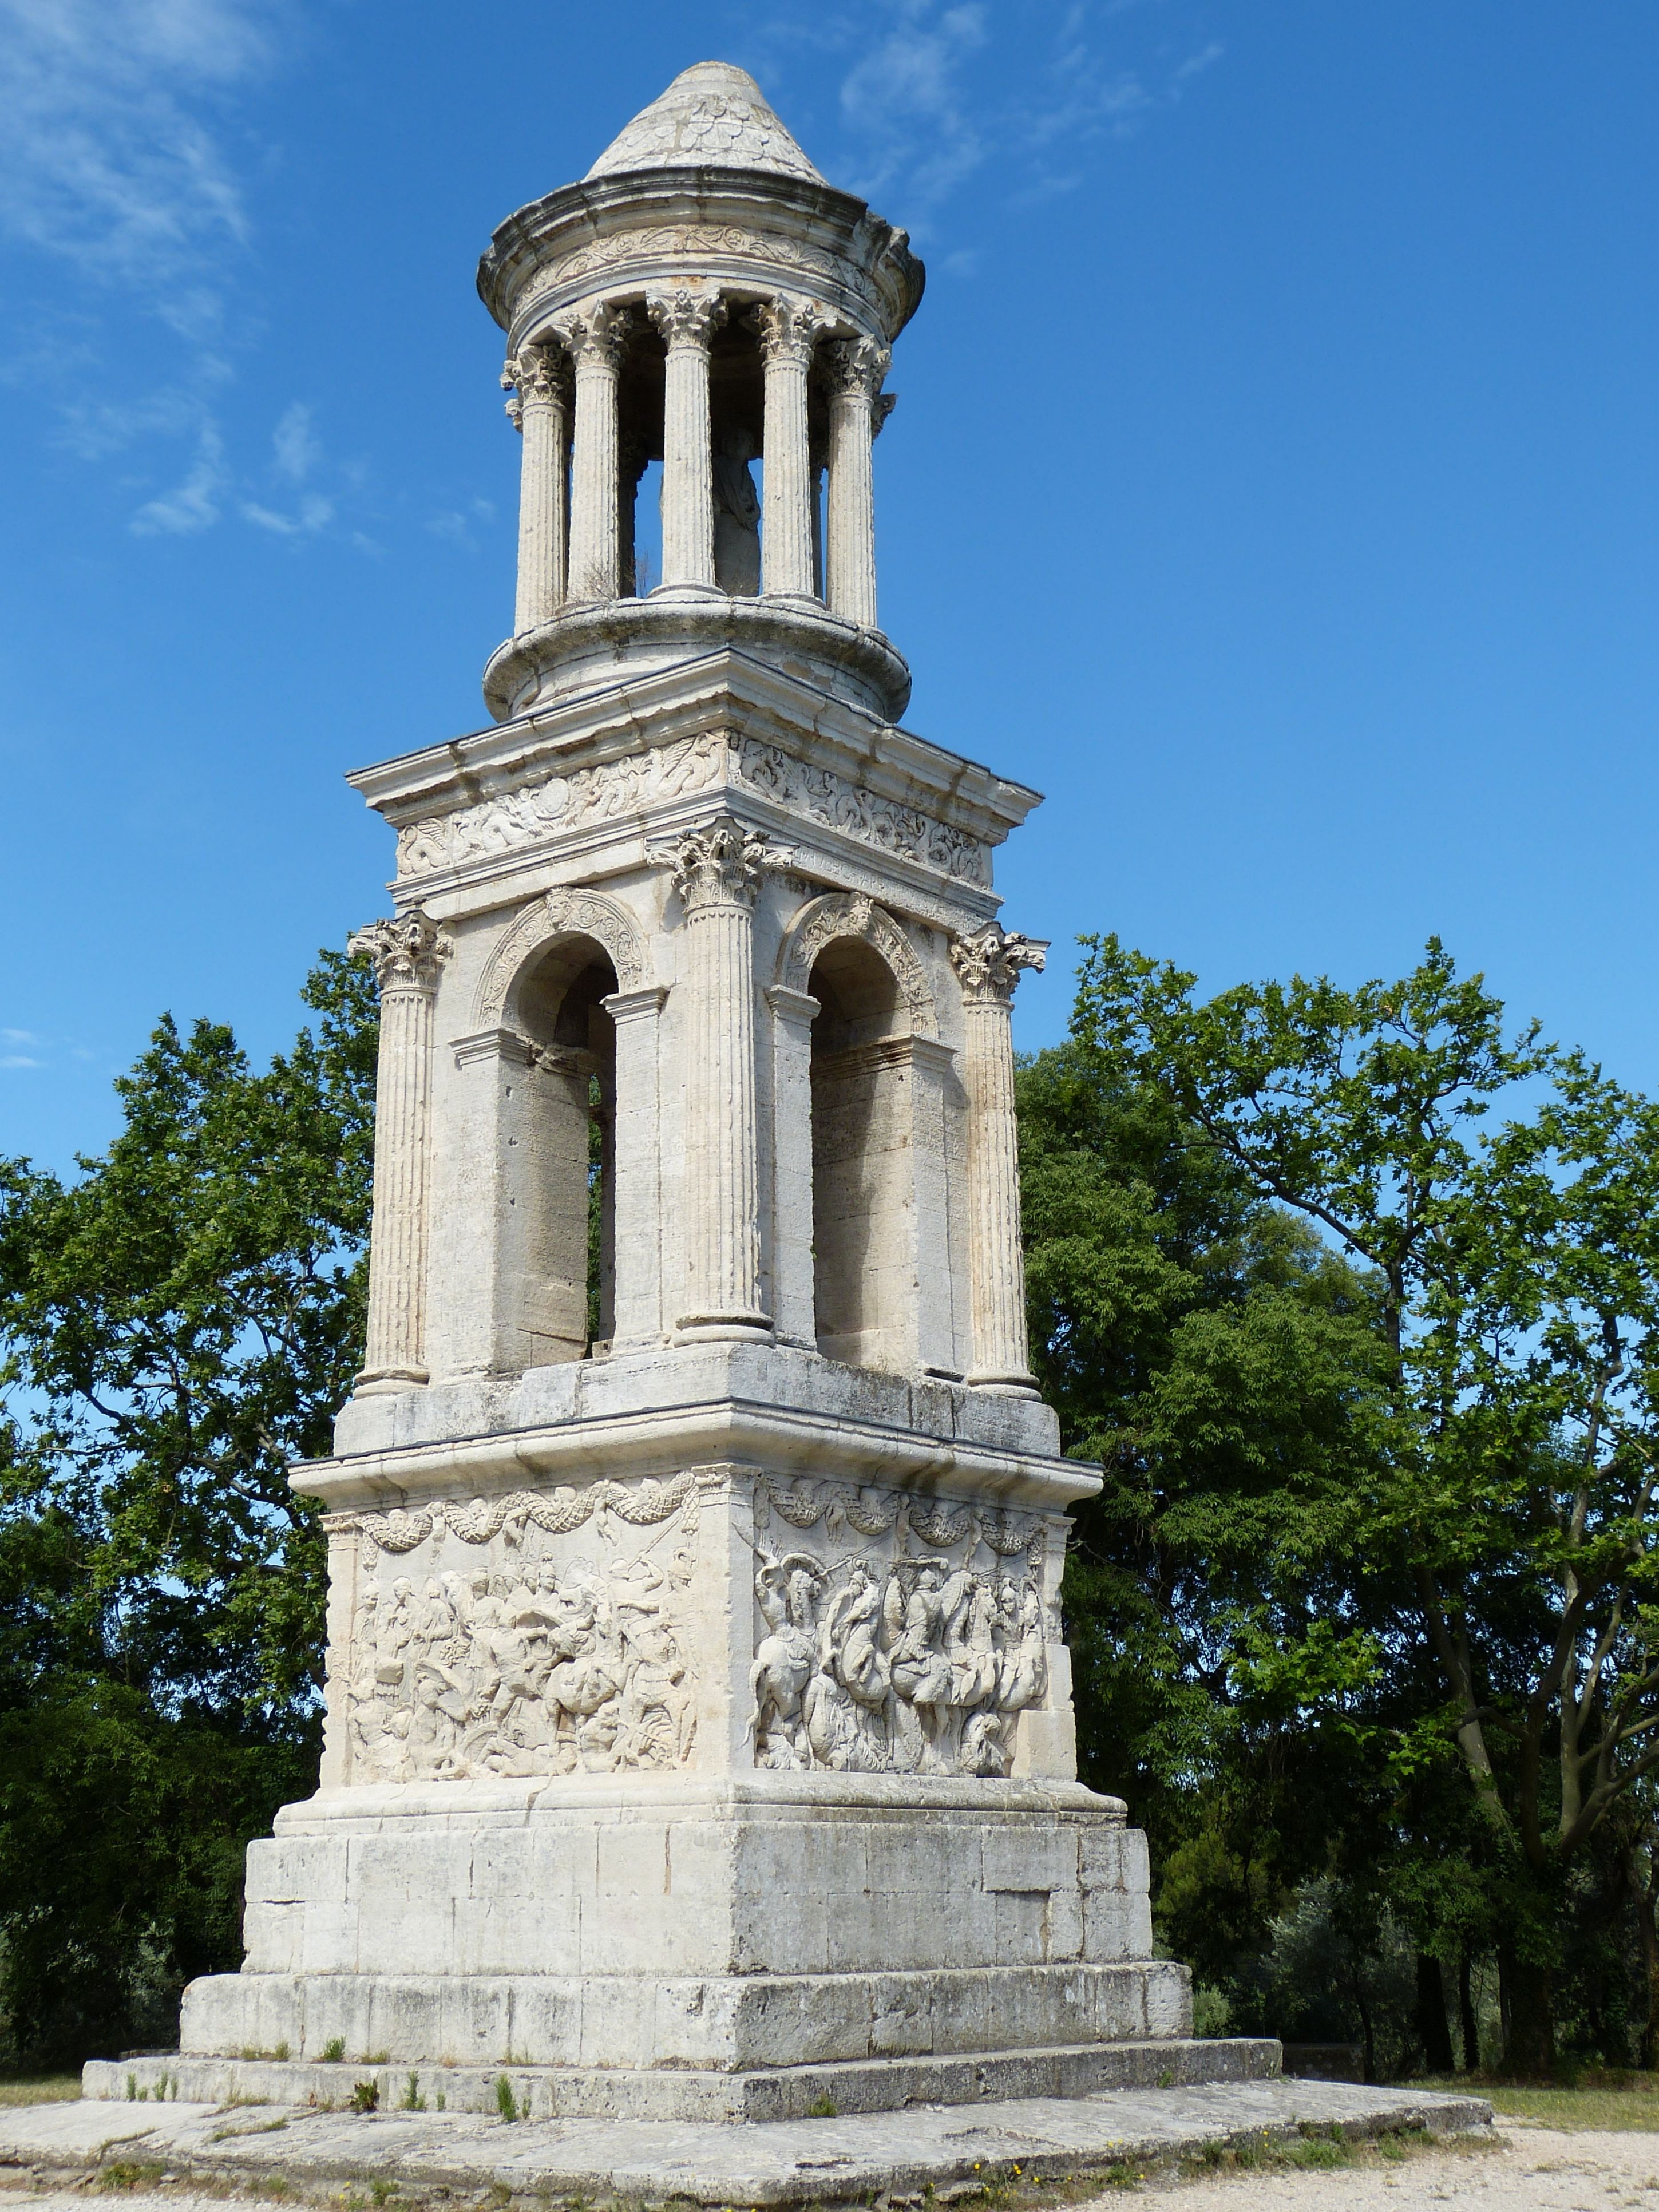
antique, building, monument, france, tower, landmark, church, place of worship, bell tower, provence, roman, historically, mausoleum, rhone, st remy, ancient history